Pregnancy

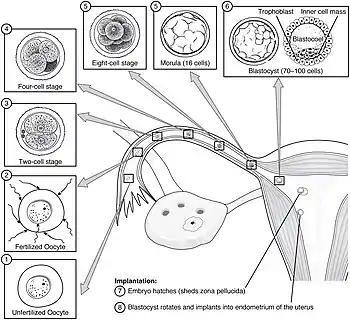
Fertilization and implantation in humans

Through an interplay of hormones that includes follicle stimulating hormone that stimulates folliculogenesis and oogenesis creates a mature egg cell, the female gamete. Fertilization is the event where the egg cell fuses with the male gamete, spermatozoon. After the point of fertilization, the fused product of the female and male gamete is referred to as a zygote or fertilized egg. The fusion of female and male gametes usually occurs following the act of sexual intercourse. Pregnancy rates for sexual intercourse are highest during the menstrual cycle time from some 5 days before until 1 to 2 days after ovulation. Fertilization can also occur by assisted reproductive technology such as artificial insemination and in vitro fertilisation.